Salve Regina

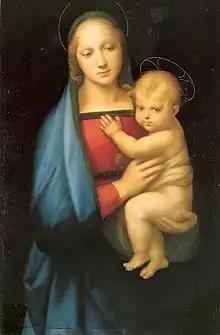
Madonna by Raphael, an example of Marian art

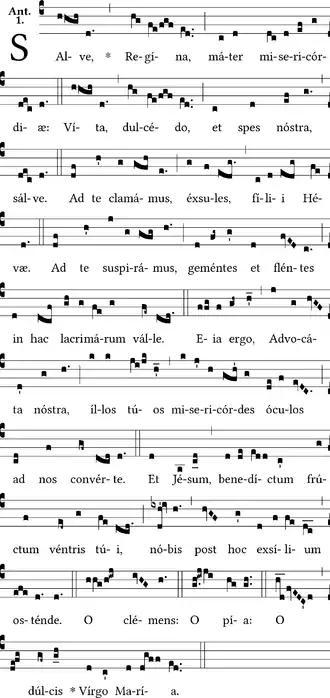
The Salve Regina in solemn tone, neume notation, used in Gregorian chant

The "Salve Regina" (meaning "Hail Queen"), also known as the "Hail Holy Queen", is a Marian hymn and one of four Marian antiphons sung at different seasons within the Christian liturgical calendar of the Catholic Church. The Salve Regina is traditionally sung at Compline in the time from the Saturday before Trinity Sunday until the Friday before the first Sunday of Advent. The "Hail Holy Queen" is also the final prayer of the Rosary.